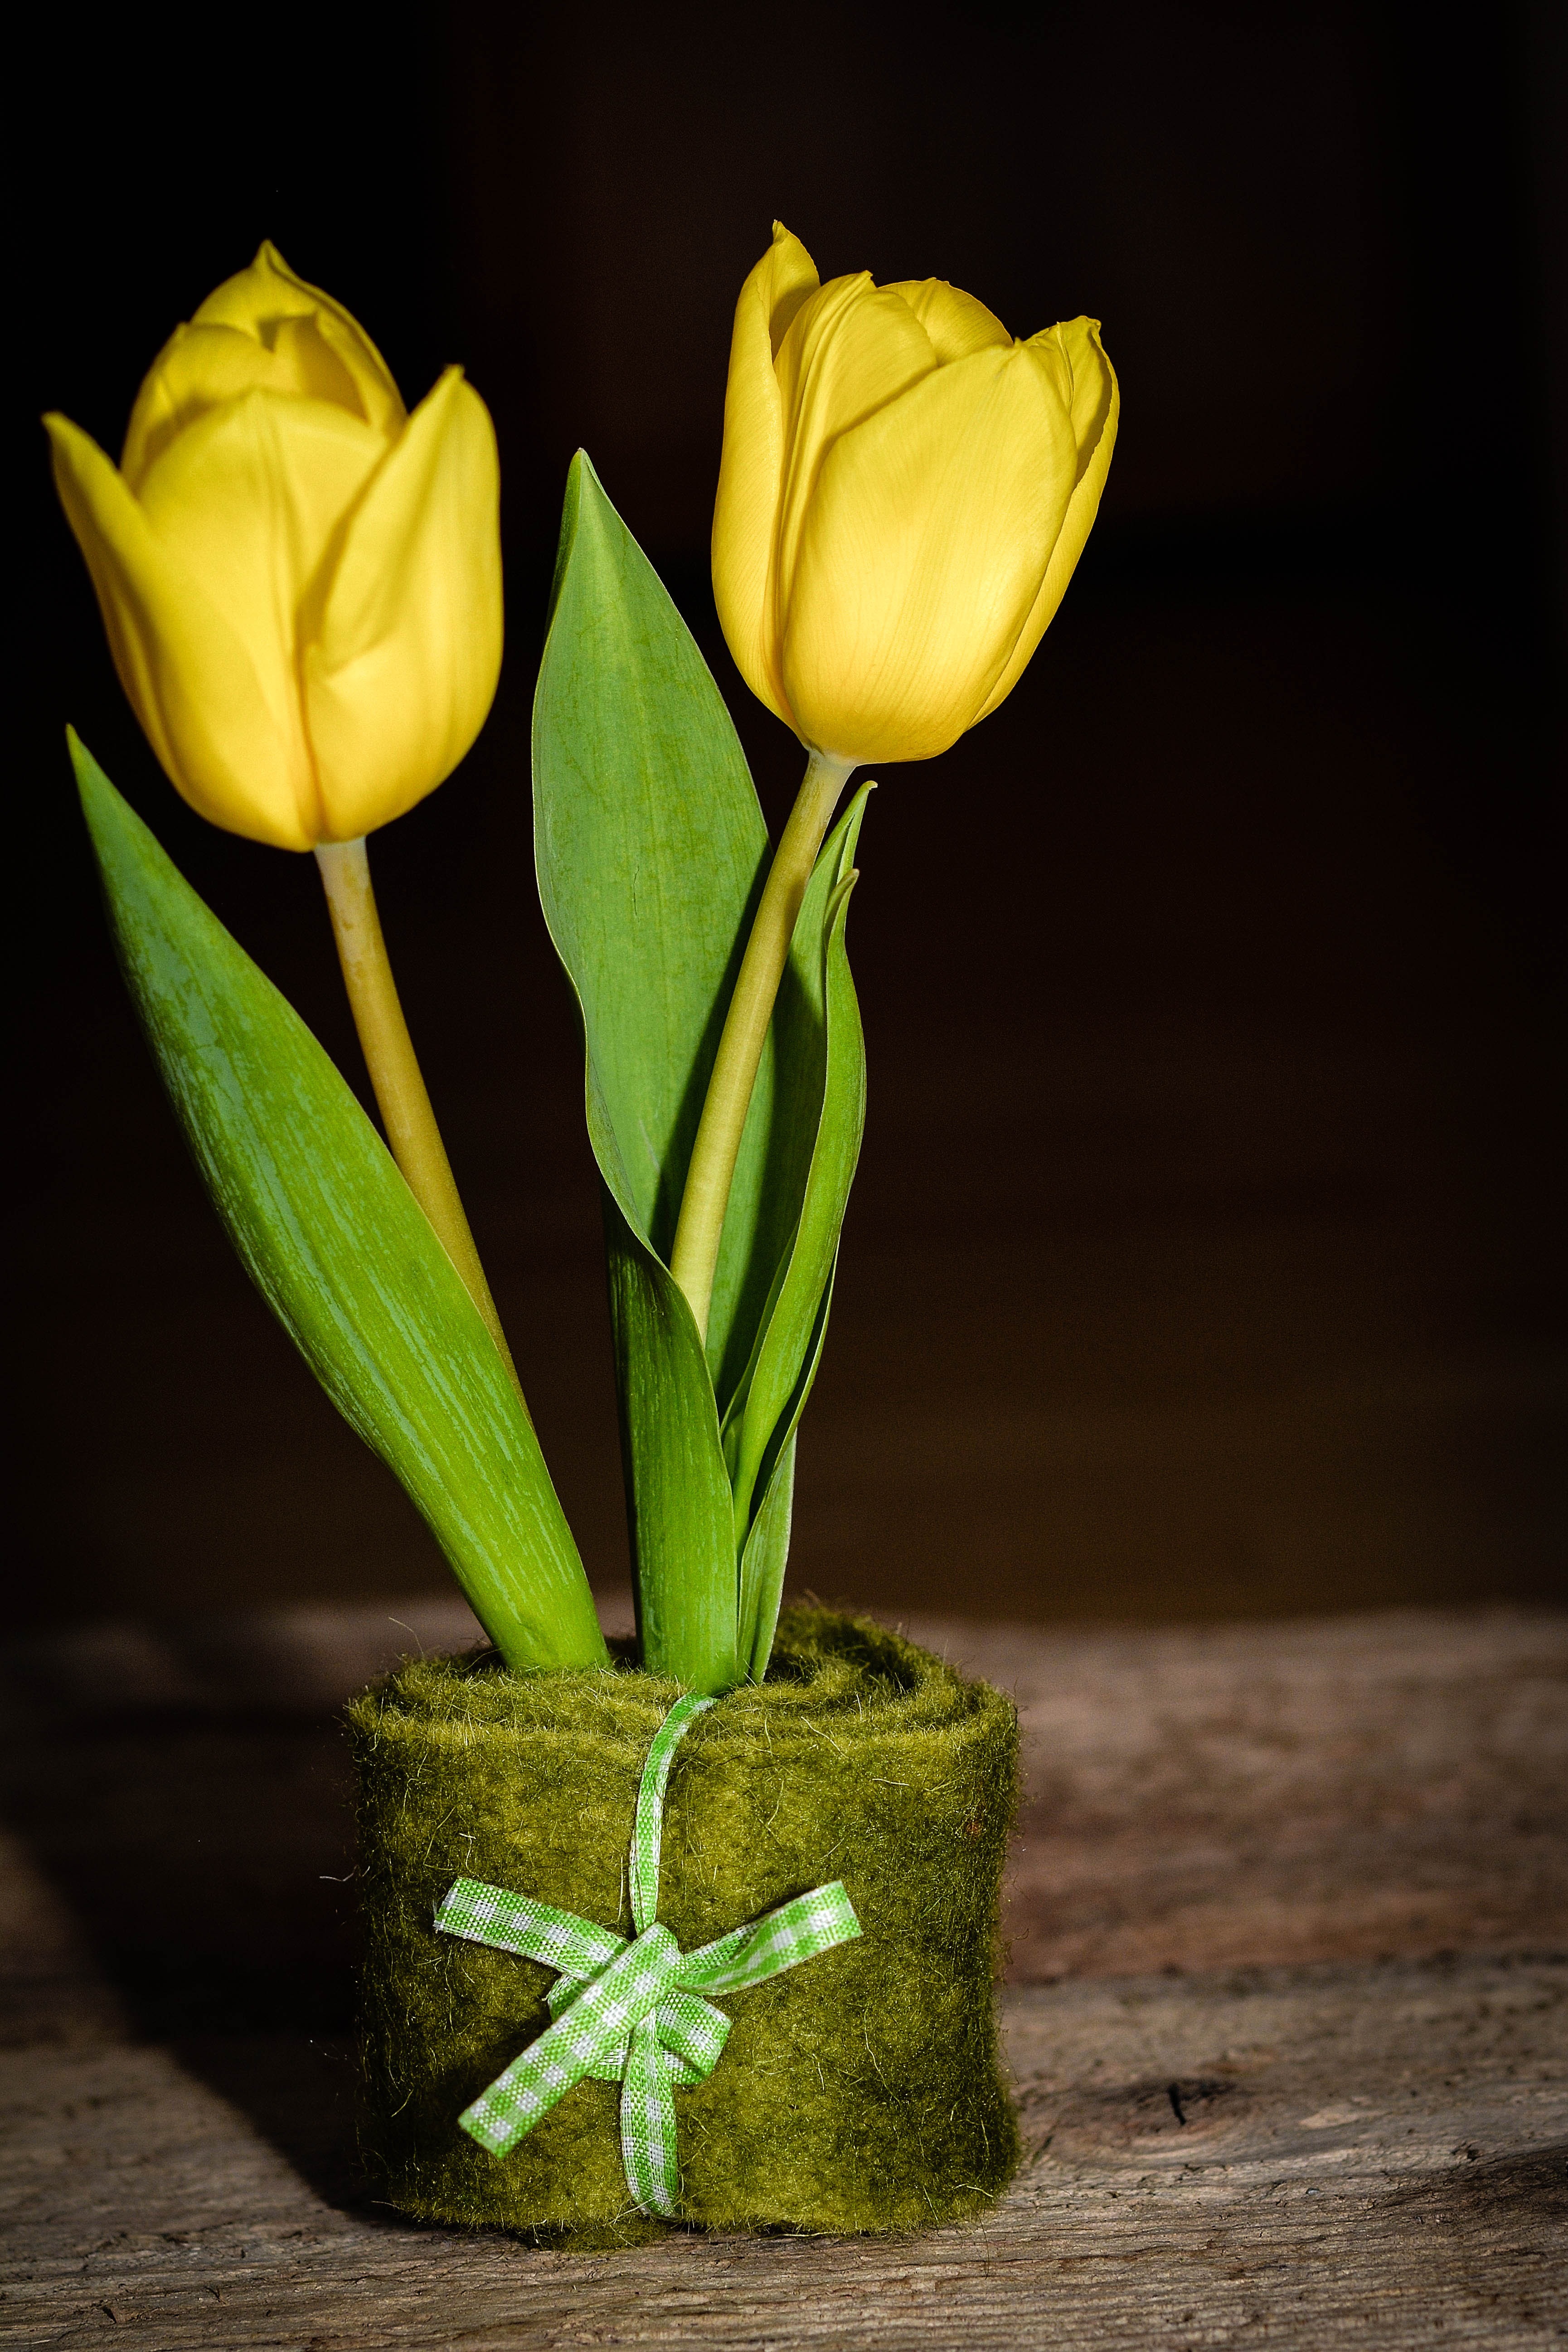
plant, flower, petal, tulip, decoration, green, botany, yellow, close, flora, yellow flower, deco, flowers, tulips, floristry, arum, macro photography, flowering plant, schnittblume, plant stem, land plant